Jordan Målare

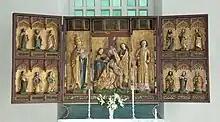
Altarpiece attributed to Jordan Painter in Bollnäs Church, Sweden

The artist known as Jordan Målare (literally, "Jordan the painter") was a Swedish artist, leader of a workshop that 1460 to 1470 manufactured altarpieces for several Swedish churches. In 1484 he became a burgher of Arboga. Altarpieces from his workshop exist in the churches of Sollentuna, Sånga, Ekerö, Romfartuna and Bollnäs, as well as on display in the Swedish History Museum in Stockholm.